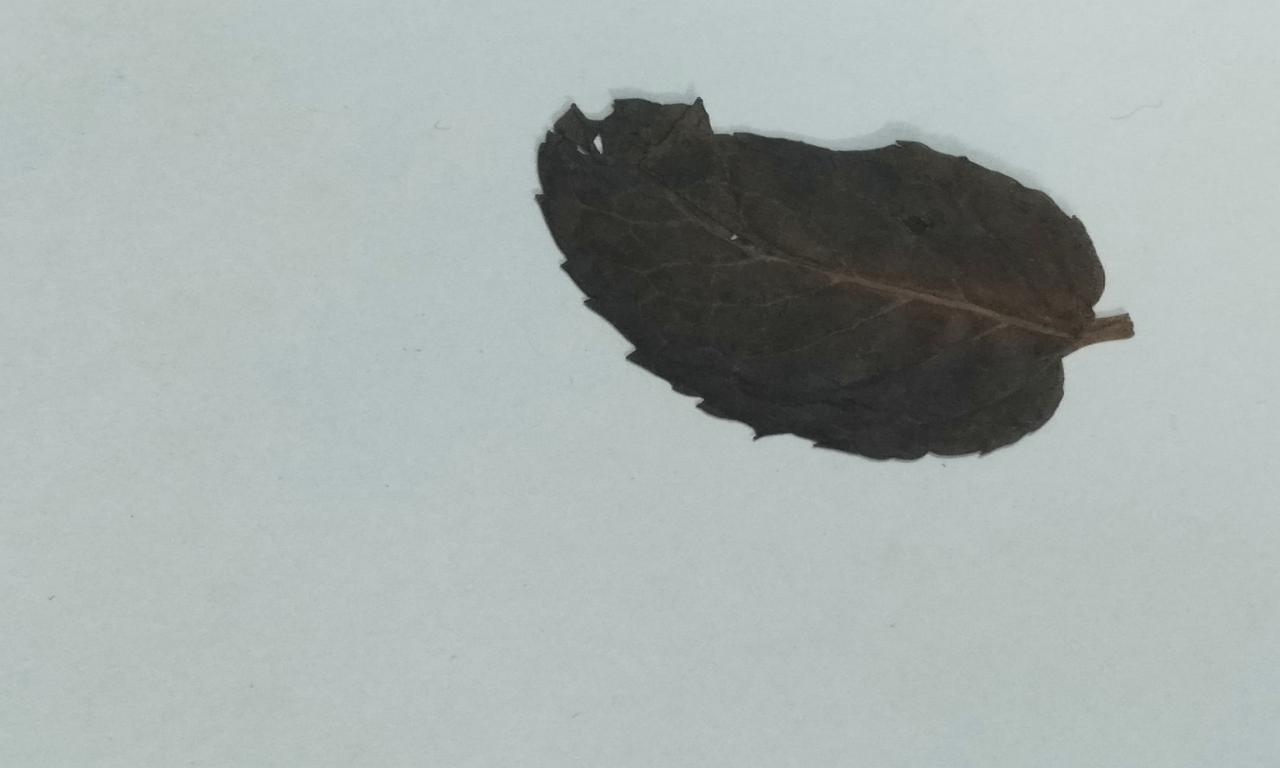
Label: Dried